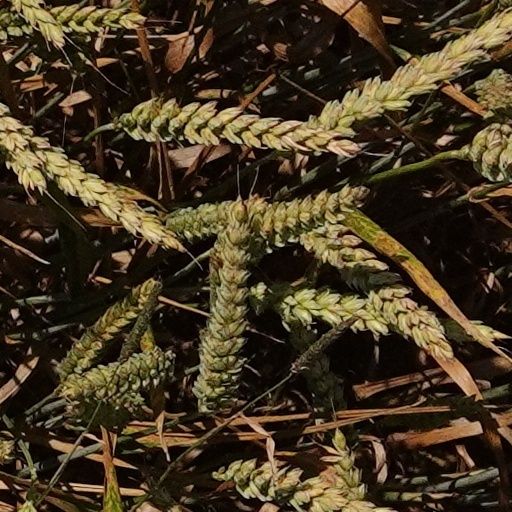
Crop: wheat